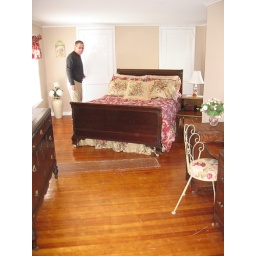
Master bed 1. Room is long and has twin bed by window